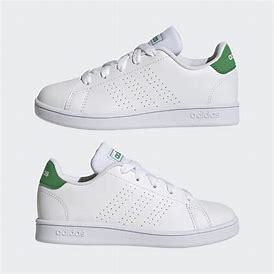
Brand: Adidas
Model: Advantage